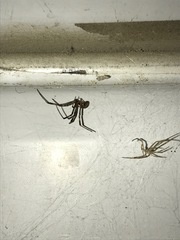
Species: Lactrodectus_hesperus